Julie Payette

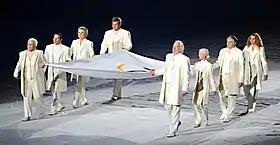
Several notable Canadians, including Payette (right back), carrying the Olympic flag at the 2010 Winter Olympics opening ceremony in Vancouver

During 2011–2013, she worked at the Woodrow Wilson International Center for Scholars in Washington, D.C., and was also a scientific delegate to the United States for the Quebec Government.